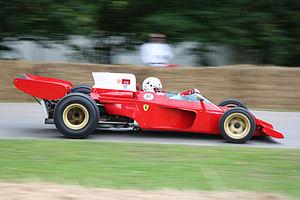
La Ferrari 312 B3 est une monoplace de Formule 1 engagée par la Scuderia Ferrari dans le cadre des championnats du monde 1973, 1974 et les deux premières manches de la saison 1975. Elle est confiée à Jacky Ickx et Arturo Merzario qui pilotent pour la dernière saison pour l'écurie italienne, puis à Clay Regazzoni et Niki Lauda.
Derek Reginald Bell, né le 31 octobre 1941 à Pinner dans le Middlesex, est un ancien pilote automobile anglais spécialiste d'endurance, connu pour avoir remporté à cinq reprises les 24 Heures du Mans. Il a couru également en Formule 1 pour Ferrari, McLaren, Surtees et Tecno.